Cour Carrée

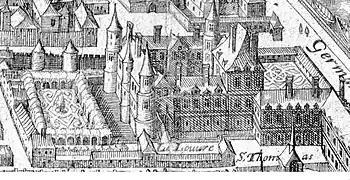
A 1615 map depicting the Louvre Castle's two remaining medieval walls and two walls in Renaissance style

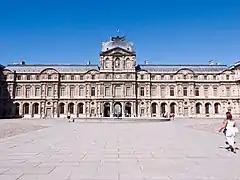
West side of the Cour Carrée and the Lescot Wing, including the Pavillon de l'Horloge and the Lemercier Wing

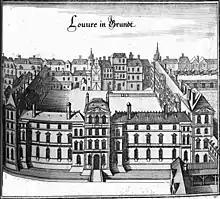
A pre-1655 view of the Louvre Palace from the wes, depicted in "Topographia Galliae"

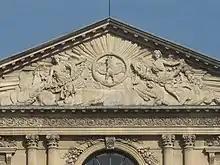
Republican rooster in the tympanum of the pediment of the west façade of the central pavilion of the east wing

Between 1190 and 1215, Philip Augustus built the Wall of Philip II Augustus around Paris to protect the capital from the English. To reinforce this enclosure on the western side, he built the first incarnation of the Louvre, a large fortress with four high walls protected by a moat, towers, and a dungeon.